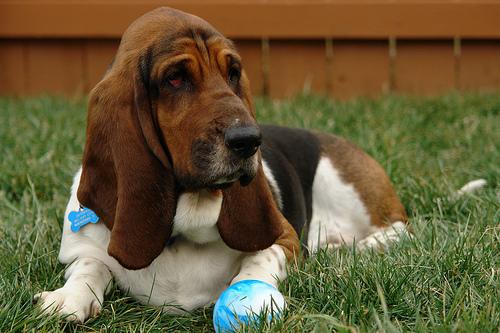
Breed: basset hound